Gary Blair

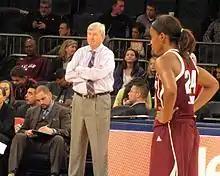
Gary Blair (and Jordan Jones) at the Maggie Dixon Classic in Madison Square Garden December 22, 2013

Blair arrived at Texas A&M in 2003, taking over the Big 12 Conference's worst team, which had not had a winning season in seven years. In his first season with Texas A&M, Blair worked very hard to attract fans to the women's basketball games, and by the end of the season attendance had increased 71 percent over the previous year, the best increase in the Big 12 Conference. For the first time in his career, however, one of Blair's team suffered a losing season.